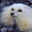
Label: dog